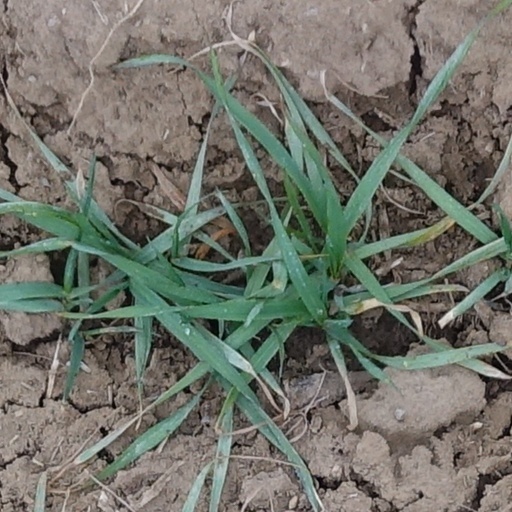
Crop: wheat